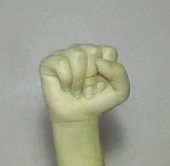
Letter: saad